Plaza del Emperador Carlos V

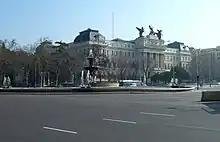
Plaza del Emperador Carlos V, with the Fuente de la Alcachofa in the foreground and the Ministry of Agriculture in the background

Plaza del Emperador Carlos V ("Emperor Charles V square") is a square in the city of Madrid. It is named after Charles V, Holy Roman Emperor, who also reigned in Spain as Charles I. However, it is referred to as Plaza de Atocha, because it is where Madrid Atocha railway station is located.